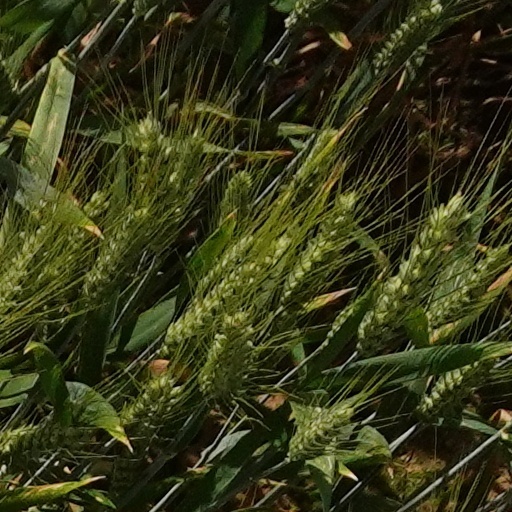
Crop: wheat